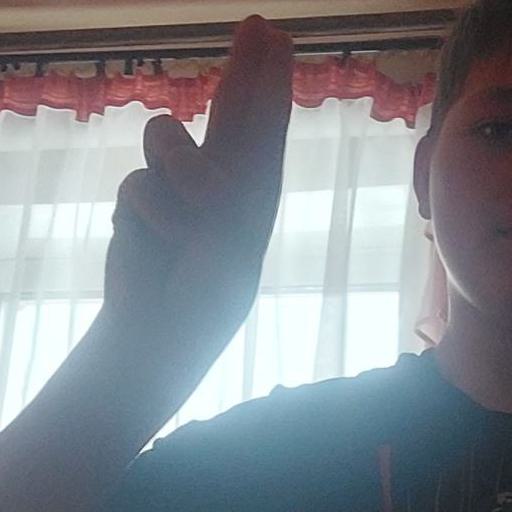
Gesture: two_up